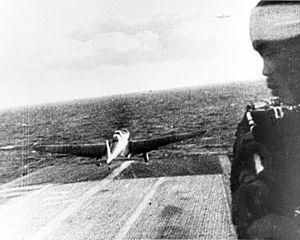
Créés peu après l'invention de l'aviation militaire pendant la Première Guerre mondiale, les porte-avions ont d'abord été considérés comme des bâtiments auxiliaires et n'ont joué un rôle majeur dans la guerre navale qu'à partir de la Seconde Guerre mondiale. Il a fallu l'attaque de Pearl Harbor de décembre 1941 pour démontrer la supériorité de l'aviation embarquée sur la grosse artillerie des navires de ligne, grâce à sa portée incomparablement plus grande pour une force de frappe équivalente. La bataille de la mer de Corail, en mai 1942, est le premier affrontement uniquement aéronaval de l'histoire, dans lequel les forces navales japonaises et américaines s'affrontèrent par avions interposés sans jamais être à portée de canon. En 1944-45, les plus grands cuirassés japonais jamais construits coulent sous les attaques de l'aviation embarquée américaine.